The Prince in Chains

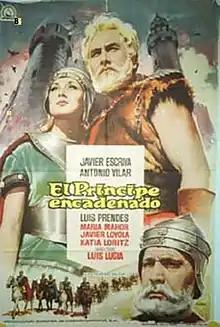

The Prince in Chains (Spanish: El príncipe encadenado, Italian: Il principe dei vichinghi) aka "King of the Vikings", is a 1960 Spanish-Italian historical adventure film directed by Luis Lucia.